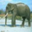
Label: elephant